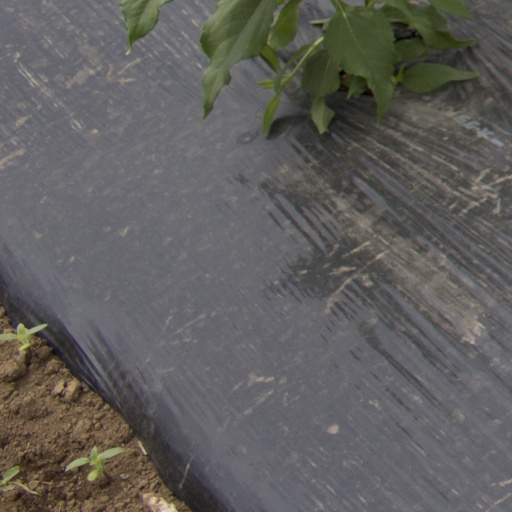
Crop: Jerusalem artichoke